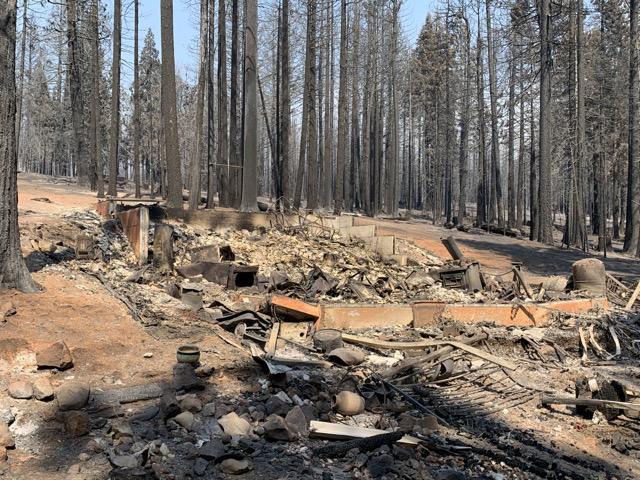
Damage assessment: destroyed